Wilhelm von Hanno

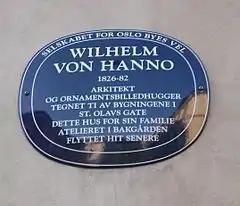
Plaque to von Hanno on St Olav's Gate, Oslo

Wilhelm von Hanno was born in Hamburg, Germany. Wilhelm's father, music teacher and librarian Johann Carl Hübner (born 1790), was a native of Königsberg and later took the additional name von Hanno. Von Hanno was educated at Die Hamburgische Gesellschaft zur Beförderung der Künste und Nützlichen Gewerben in Hamburg between the years 1840–43. German-born architect, Heinrich Ernst Schirmer was appointed the construction manager for the restoration of Oslo Cathedral but when he became ill, in 1850, von Hanno came to Oslo and was retained complete the project.